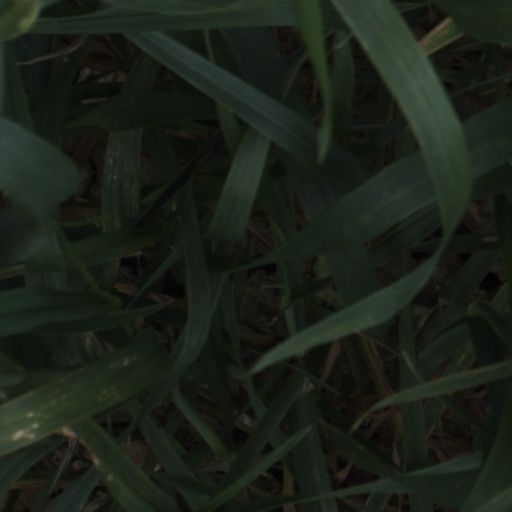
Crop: wheat